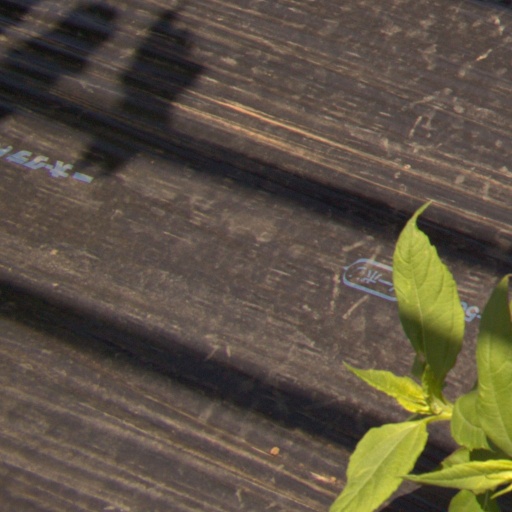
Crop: Jerusalem artichoke